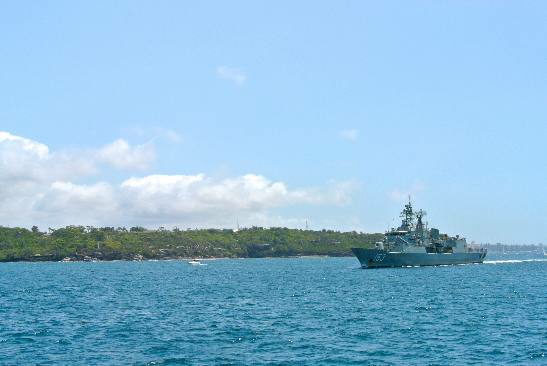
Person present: No